Jennifer McIntosh

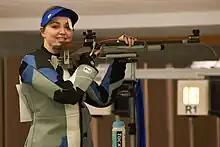
Jennifer McIntosh in the 10m Final at ISCH 2015

Plzeň marked the start of a winning streak for McIntosh and the GB Women's Rifle Team. At the International Shooting Competition of Hannover in May, McIntosh won individual Gold in the 10m Air Rifle, as well as winning Team Golds in all three Women's Rifle Events with Seonaid McIntosh (who won her first Senior Gold medal in the Women's 3x20 50m Rifle) and Katie Gleeson (who took Bronze in the Prone 50m Rifle).